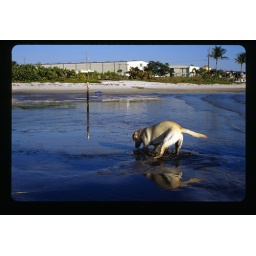
Digging on the sand bar in Ektachrome